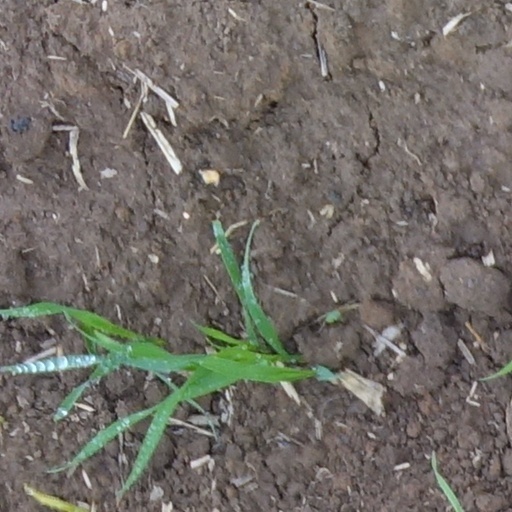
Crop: wheat